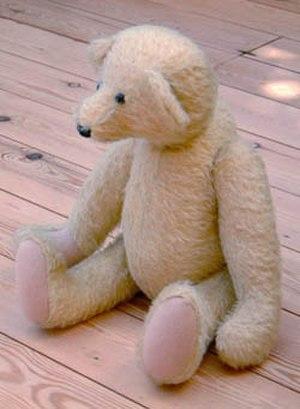
L’affaire soudanaise du blasphème à l’ours en peluche consiste en l’arrestation, le procès, la condamnation, l’emprisonnement et la libération de Gillian Gibbons, enseignante britannique en fonction à la Unity High School au Soudan, en 2007.